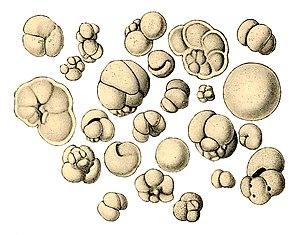
Les Globigerinidae sont une famille de foraminifères planctoniques, de l'ordre des Rotaliida, qui existe depuis le Jurassique moyen, il y a environ 170 Ma.